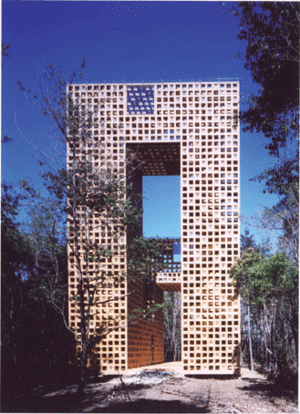
Atsushi Kitagawara, né en 1951 dans la préfecture de Nagano, est un architecte japonais.